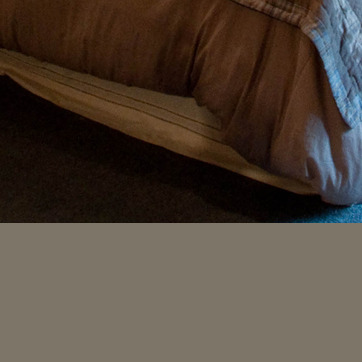
Material: carpet